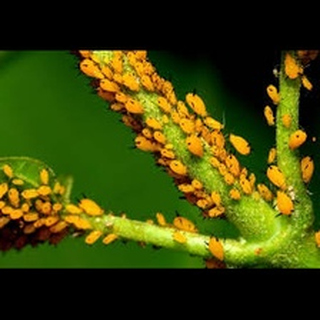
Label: wheat_aphid